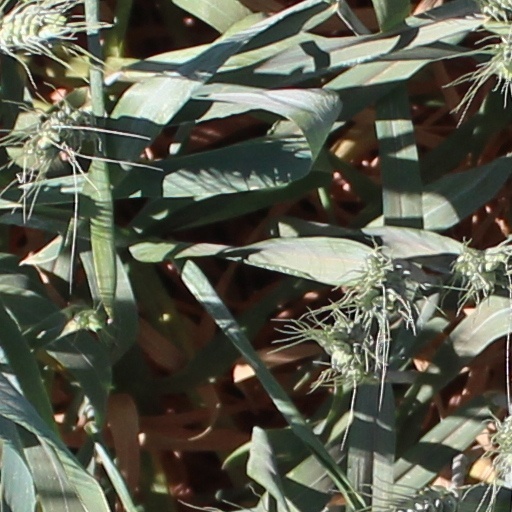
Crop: wheat